The White Storm

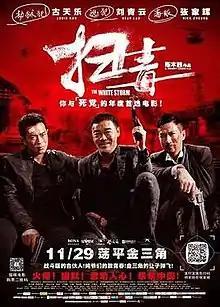
China poster

The White Storm, formerly known as The Cartels War is a 2013 action film directed by Benny Chan. A Hong Kong-Chinese co-production, the film stars Sean Lau, Louis Koo, and Nick Cheung. The film had its world premiere at the 2013 Hong Kong Asian Film Festival on 25 October 2013.